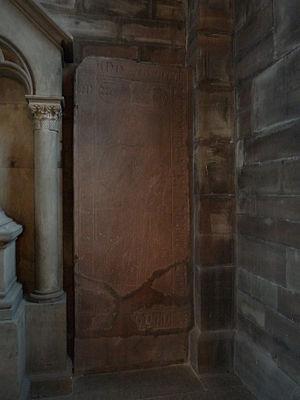
Strasbourg, Temple Neuf
L'église du Temple-Neuf est une église de culte protestant, rattachée à l’Union des Églises protestantes d'Alsace et de Lorraine, située sur la Grande Île de Strasbourg. L’église actuelle a été construite à la suite de l'incendie du 24 août 1870, qui a réduit à néant l’église des Dominicains qui se trouvait alors à cet emplacement.